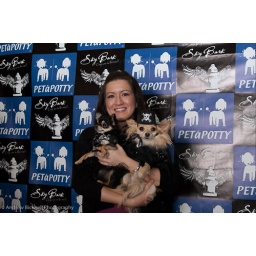
dogs in outfits on the red carpet